Ashuapmushuan Wildlife Reserve

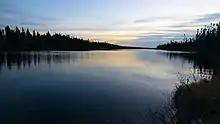
Lake Perron in Ashuapmushuan Wildlife Reserve

The area of the reserve is . The territory is covered in the south by a pine forest with hardwood which gradually converts to a forest of black spruce and jack pine to the north. It contains some 1200 lakes and numerous streams and rivers.